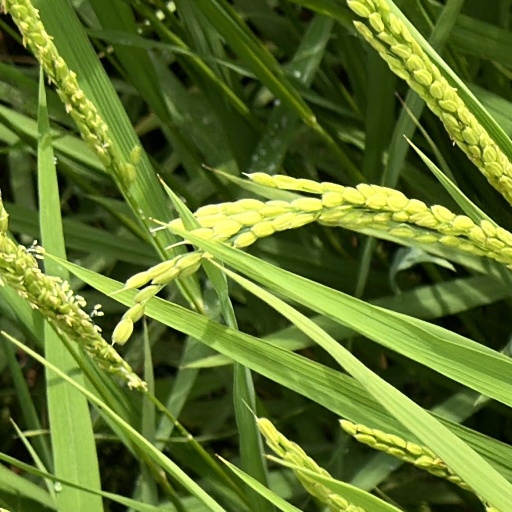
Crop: rice